Larry Johnson (basketball, born 1969)

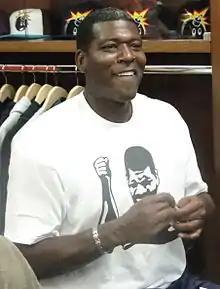
Johnson in 2008

Larry Demetric Johnson (born March 14, 1969) is an American former professional basketball player who spent his career as a power forward with the Charlotte Hornets and the New York Knicks of the National Basketball Association (NBA). An NCAA champion and two-time NBA All-Star, Johnson is a member of the Southern Nevada Sports Hall of Fame and College Basketball Hall of Fame. Johnson won a version of national player of the year at the high school, junior college, and NCAA Division I levels.